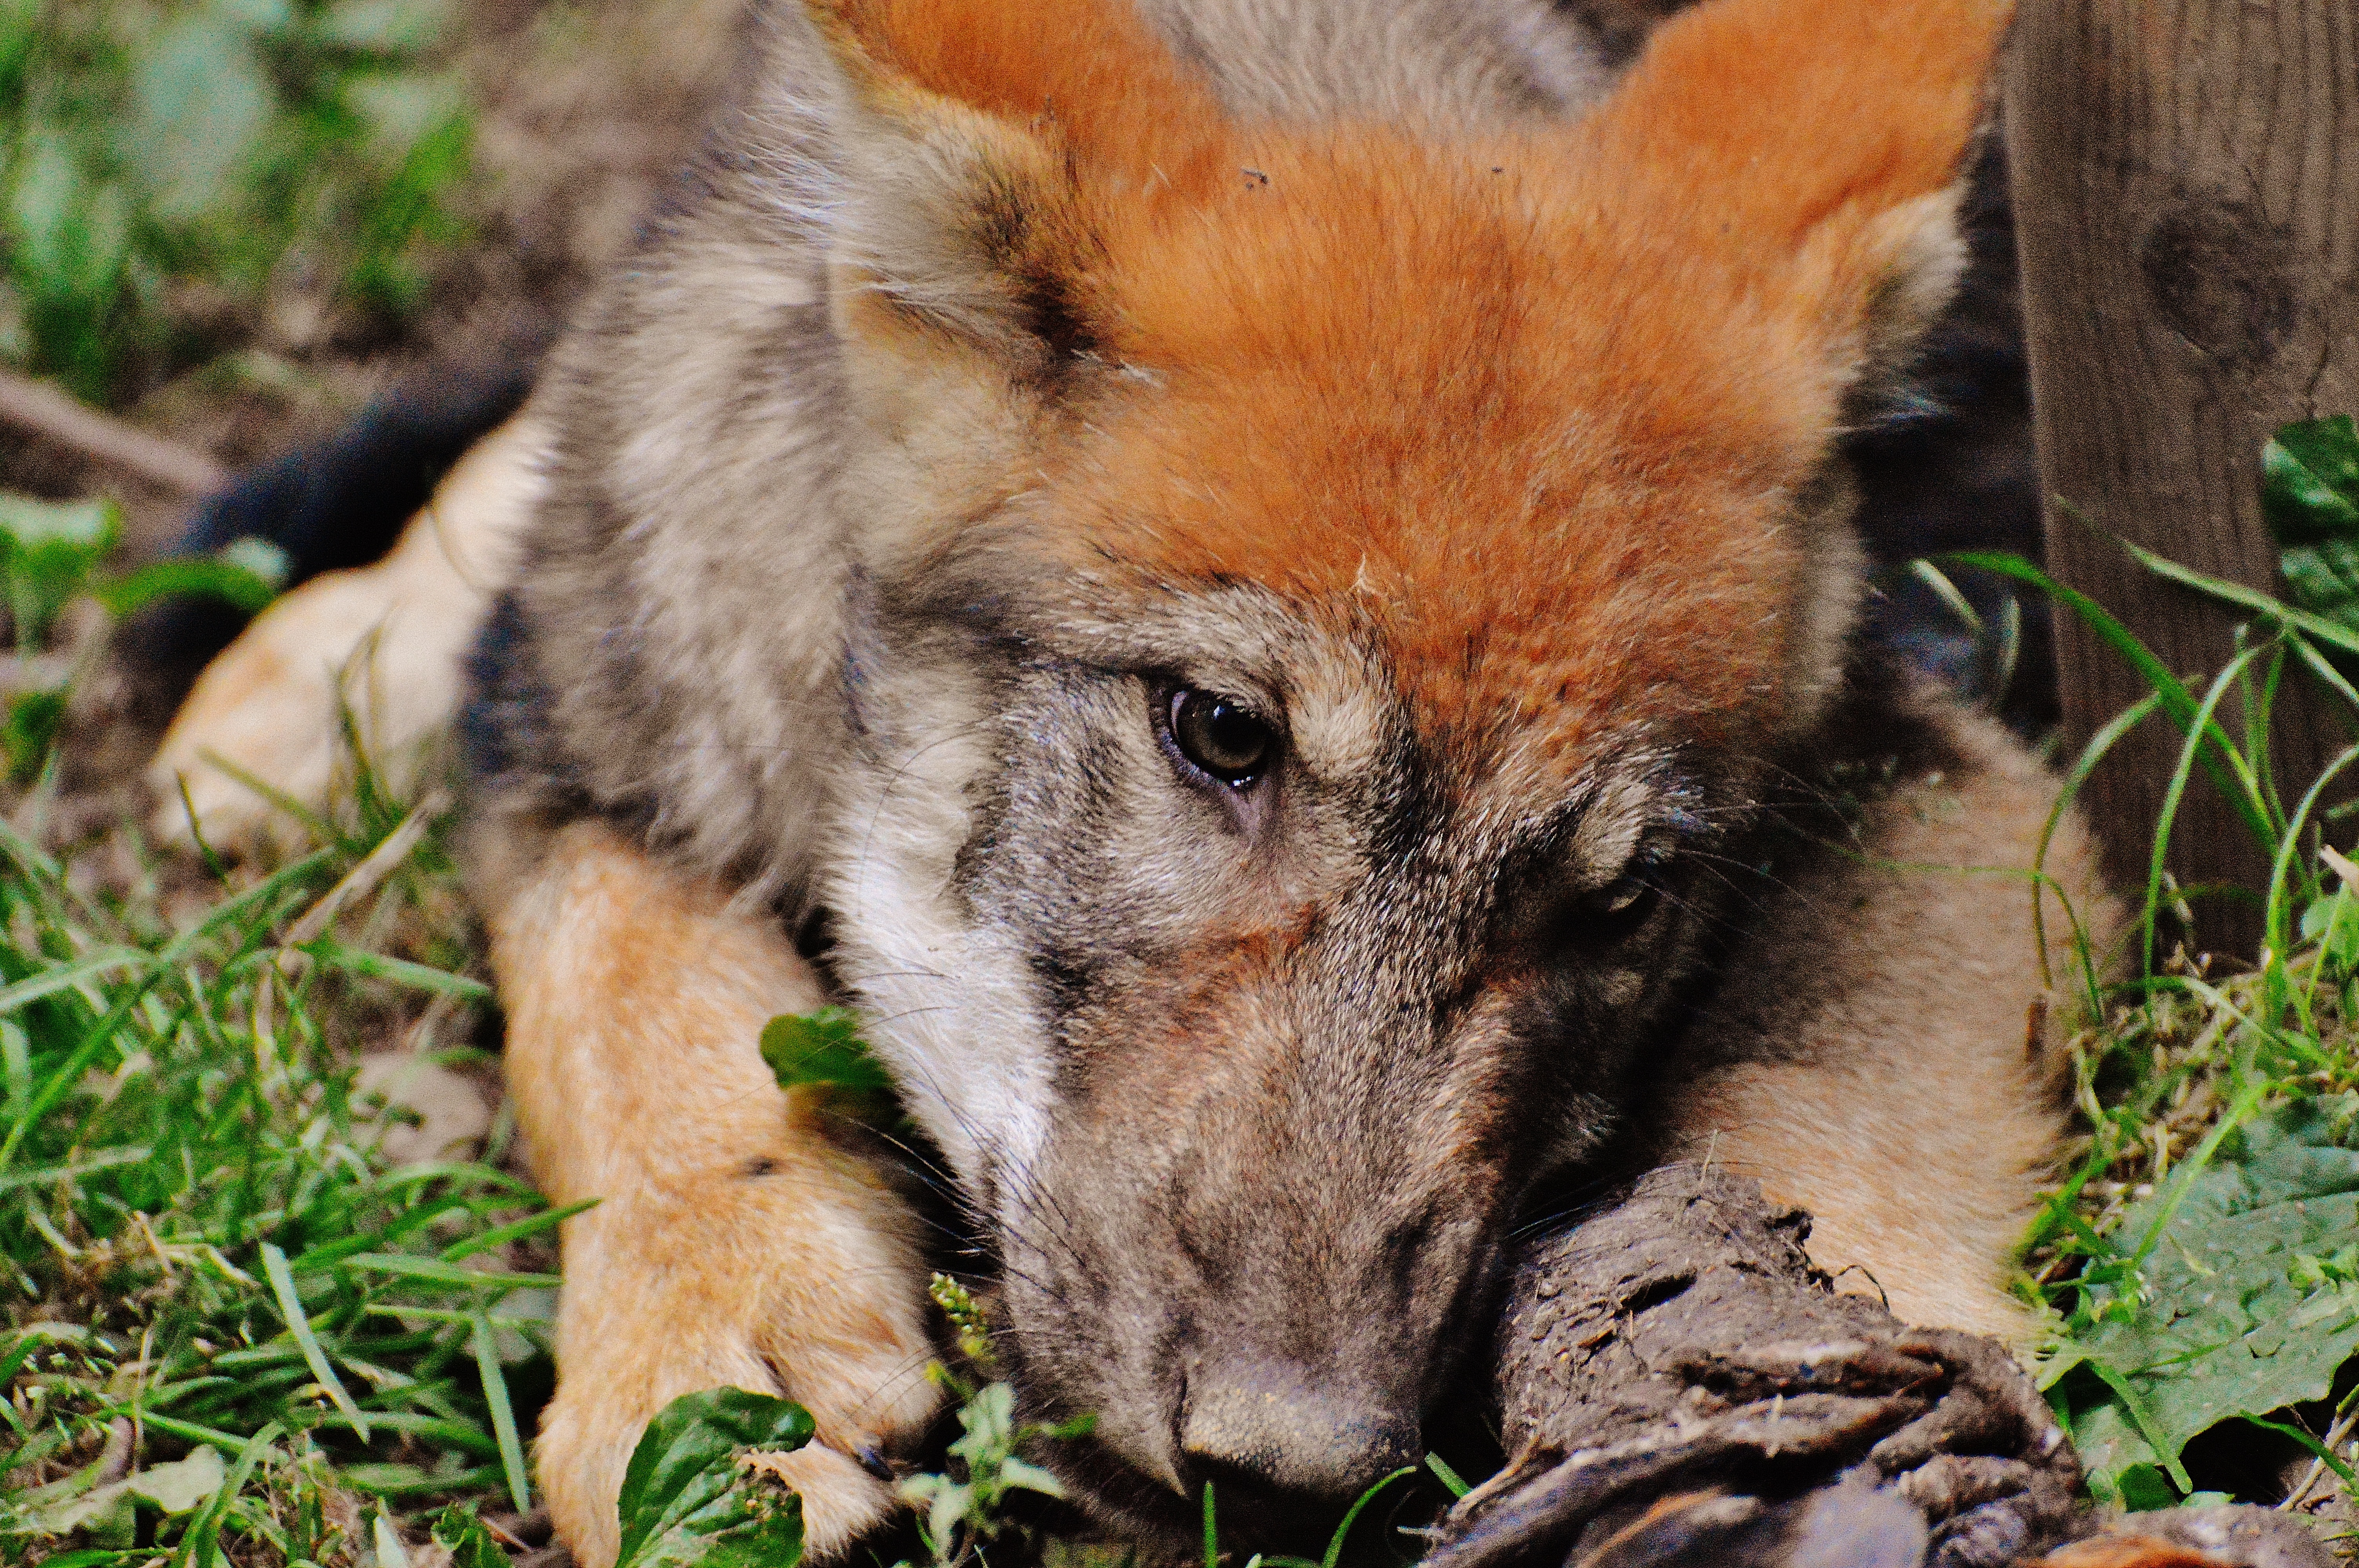
nature, play, cute, wildlife, fur, young, mammal, wolf, predator, close, fauna, wild animal, vertebrate, animal world, dangerous, young animal, carnivores, dog like mammal, saarloos wolfdog, wolfdog, dog breed group, eurasier, dhole